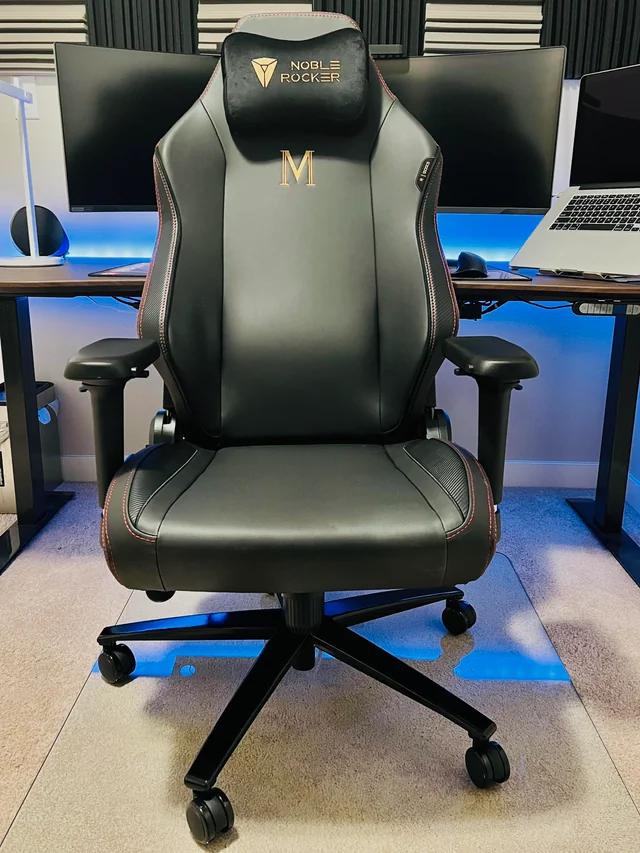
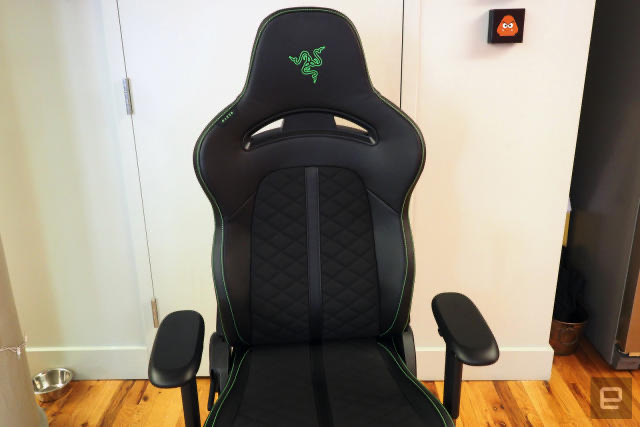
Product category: items_chair
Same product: no